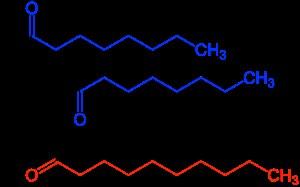
Un triglycéride à chaîne moyenne est un triglycéride dans lequel les trois groupements hydroxyle du glycérol sont estérifiés par des acides gras à chaîne moyenne. Il est présent dans l'huile de noix de coco, l'huile de palmiste et le beurre.